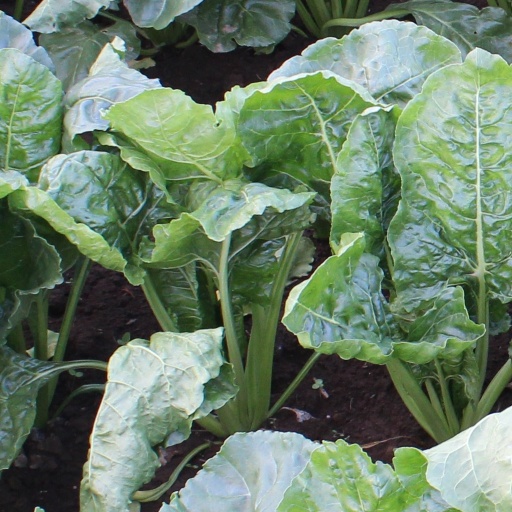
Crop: sugar beet